Green and golden bell frog

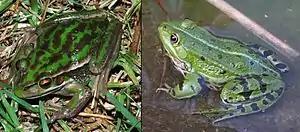
"Ranoidea aurea" (left) was first classed as a species of the genus "Rana" (right). There are many physical similarities, including a pointy snout, long legs, and almost complete toe webbing. The overall body shape is similar to many "Rana" species.

The green and golden bell frog was first described as "Rana aurea" by Lesson in 1827 and has changed classification many times. The specific epithet "aurea" derived from the Latin "aureus" for 'golden'. The species is now classified within the "Ranoidea aurea" complex, a closely related group of frogs in the genus "Ranoidea". This complex is scattered throughout Australia: three species occur in south-east Australia, one in northern Australia, and two in Southwest Australia. The complex consists of the green and golden bell frog ("R. aurea"), growling grass frog ("R. raniformis"), yellow-spotted bell frog ("R. castanea"), Dahl's aquatic frog ("R. dahlii"), spotted-thighed frog ("R. cyclorhyncha") and the motorbike frog ("R. moorei"). The ranges of "R. raniformis" and "R. castanea" overlap with the green and golden bell frog; this, as well as physical similarities, may make it difficult to distinguish between the species, and until 1972, "R. raniformis" and the green and golden bell frog were regarded as the same, when electrophoretic studies proved them to be distinct. The tablelands bell frog has not been seen since 1980 and may now be extinct, although the large yellow spots present on its thighs help distinguish it from the green and golden bell frog. The growling grass frog, which is very similar to the green and golden bell frog, can only be readily distinguished by raised bumps on the dorsal surface. It has also been proposed that some populations of "R. aurea" located near Ulong, New South Wales, be a separate subspecies, "R. a. ulongae", but this was not accepted.